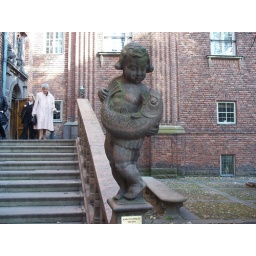
Statue of boy with fish at city hall in Stockholm, Sweden